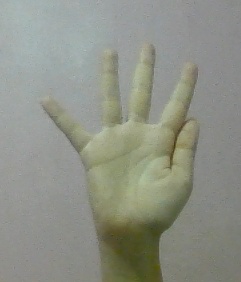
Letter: sheen